June Oscar

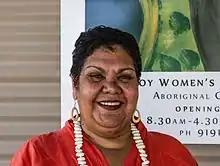
Oscar at the Marninwarntikura Fitzroy Women's Resource Centre

June Oscar is an Australian Aboriginal woman of Bunuba descent, Indigenous rights activist, community health and welfare worker, film and theatre, and since 2017 and Aboriginal and Torres Strait Islander Social Justice Commissioner.